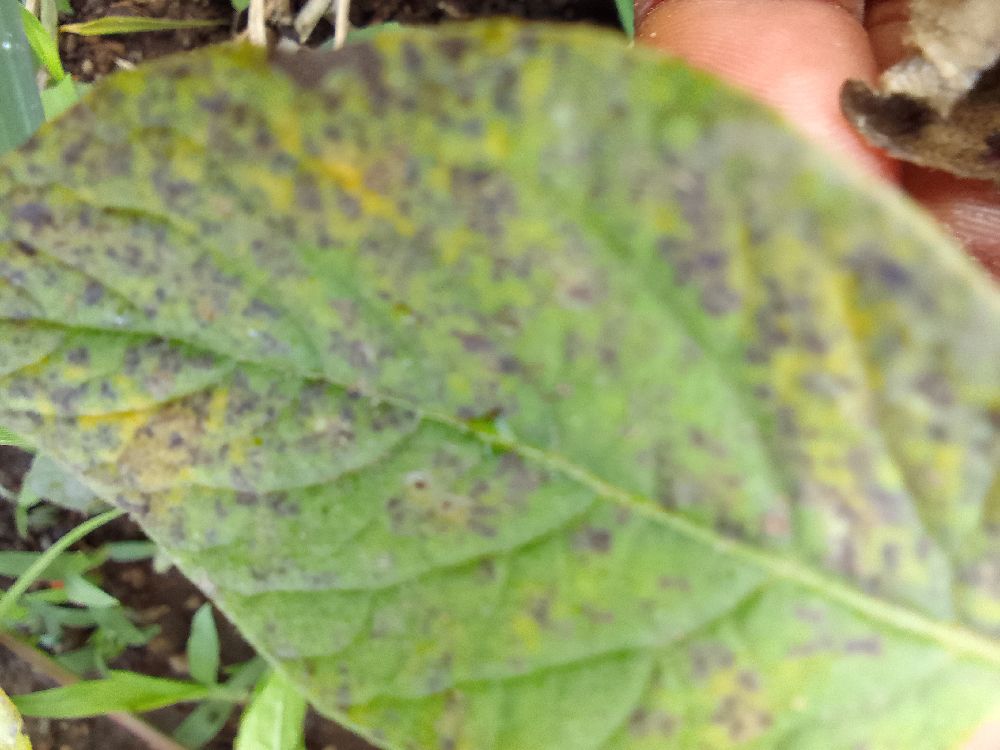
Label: Early blight